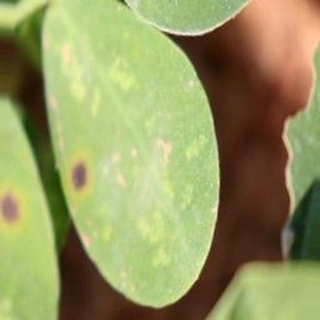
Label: groundnut_early_leaf_spot